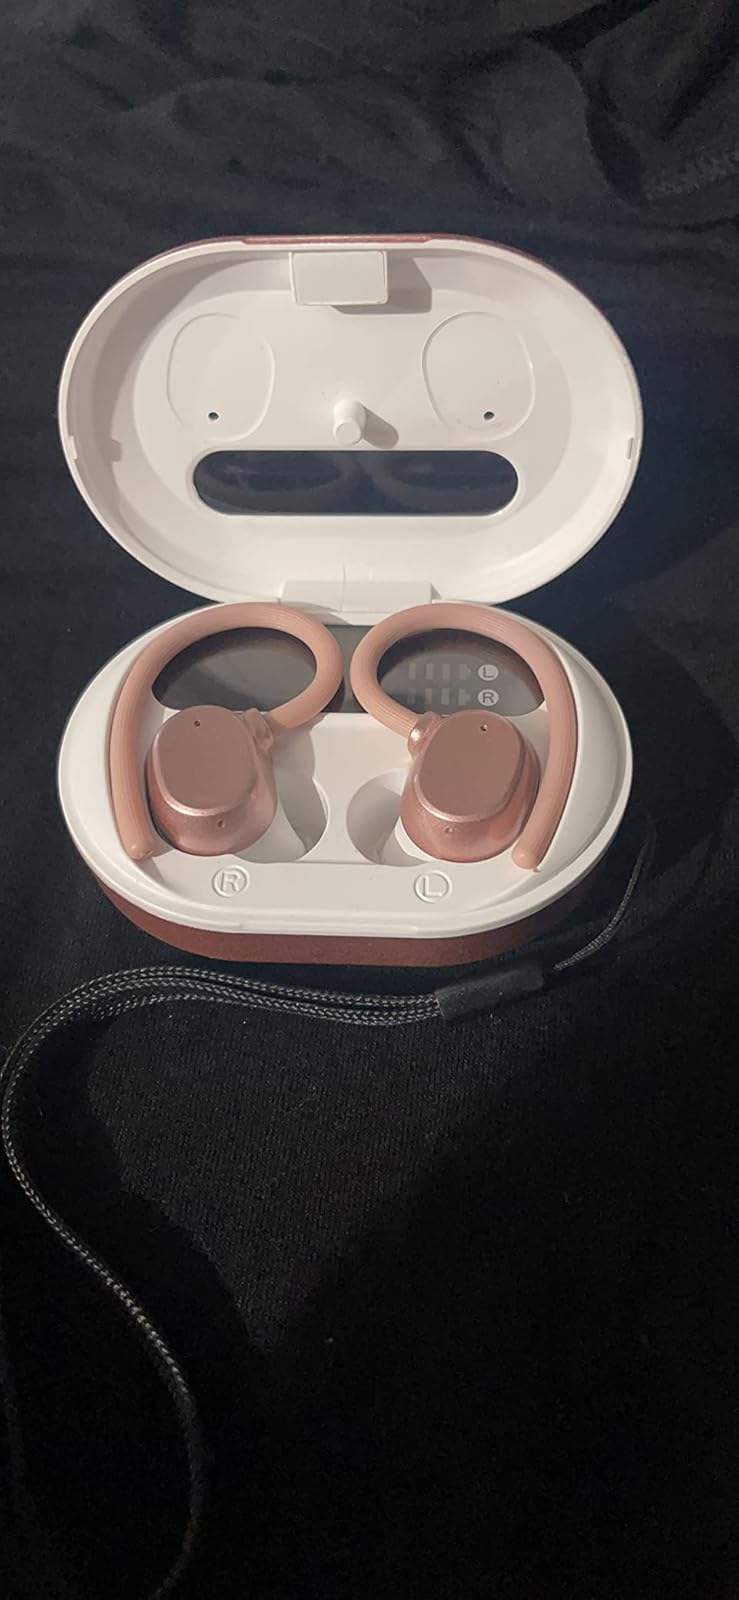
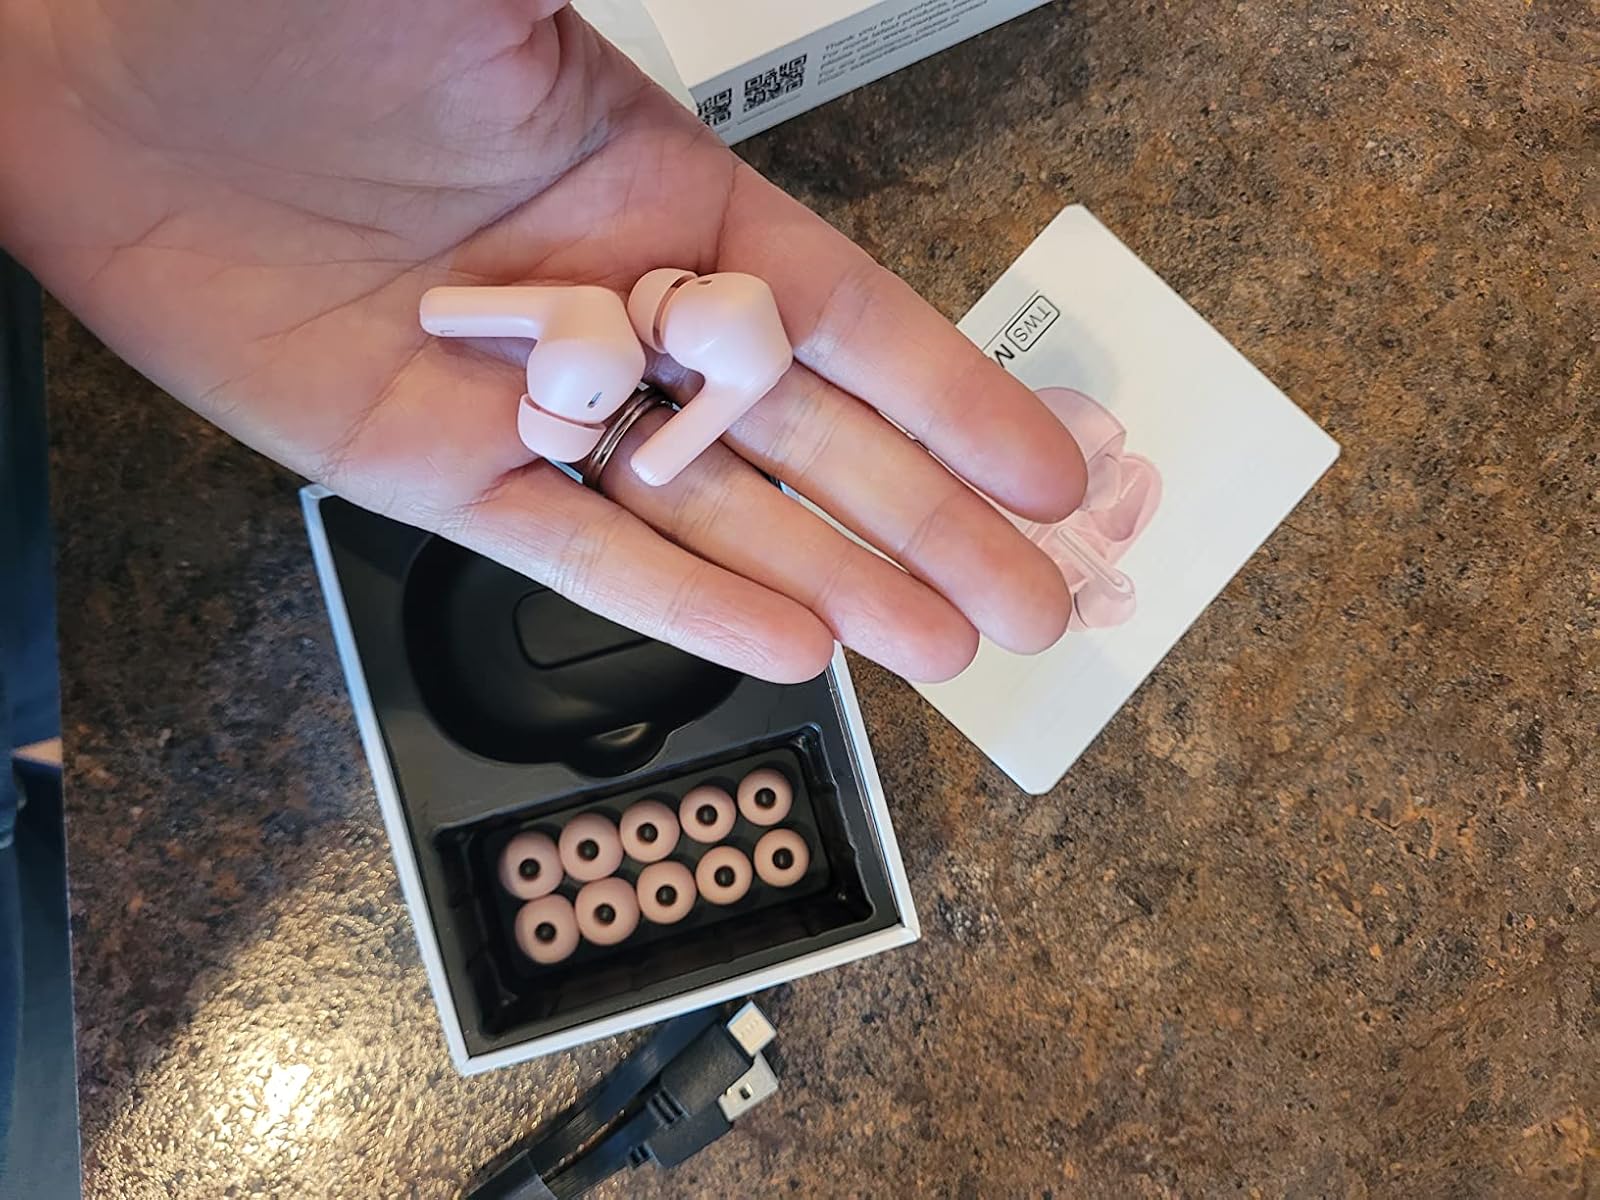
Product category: earbuds
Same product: no